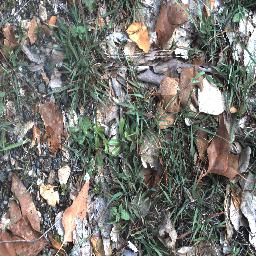
Label: negative